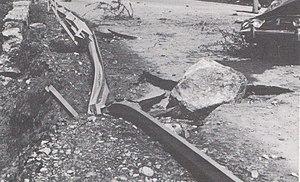
éboulement de 1977 RN 90 repère 2
Aigueblanche est une ancienne commune française située dans le département de la Savoie, en région Auvergne-Rhône-Alpes.